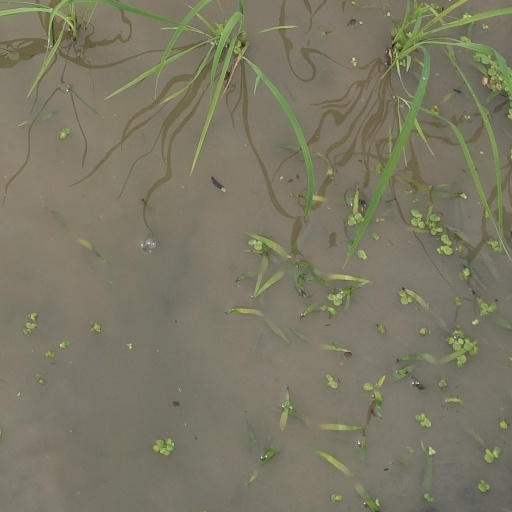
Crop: rice